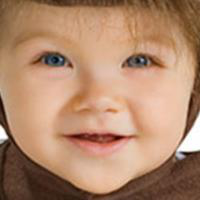
Age group: age 01-10